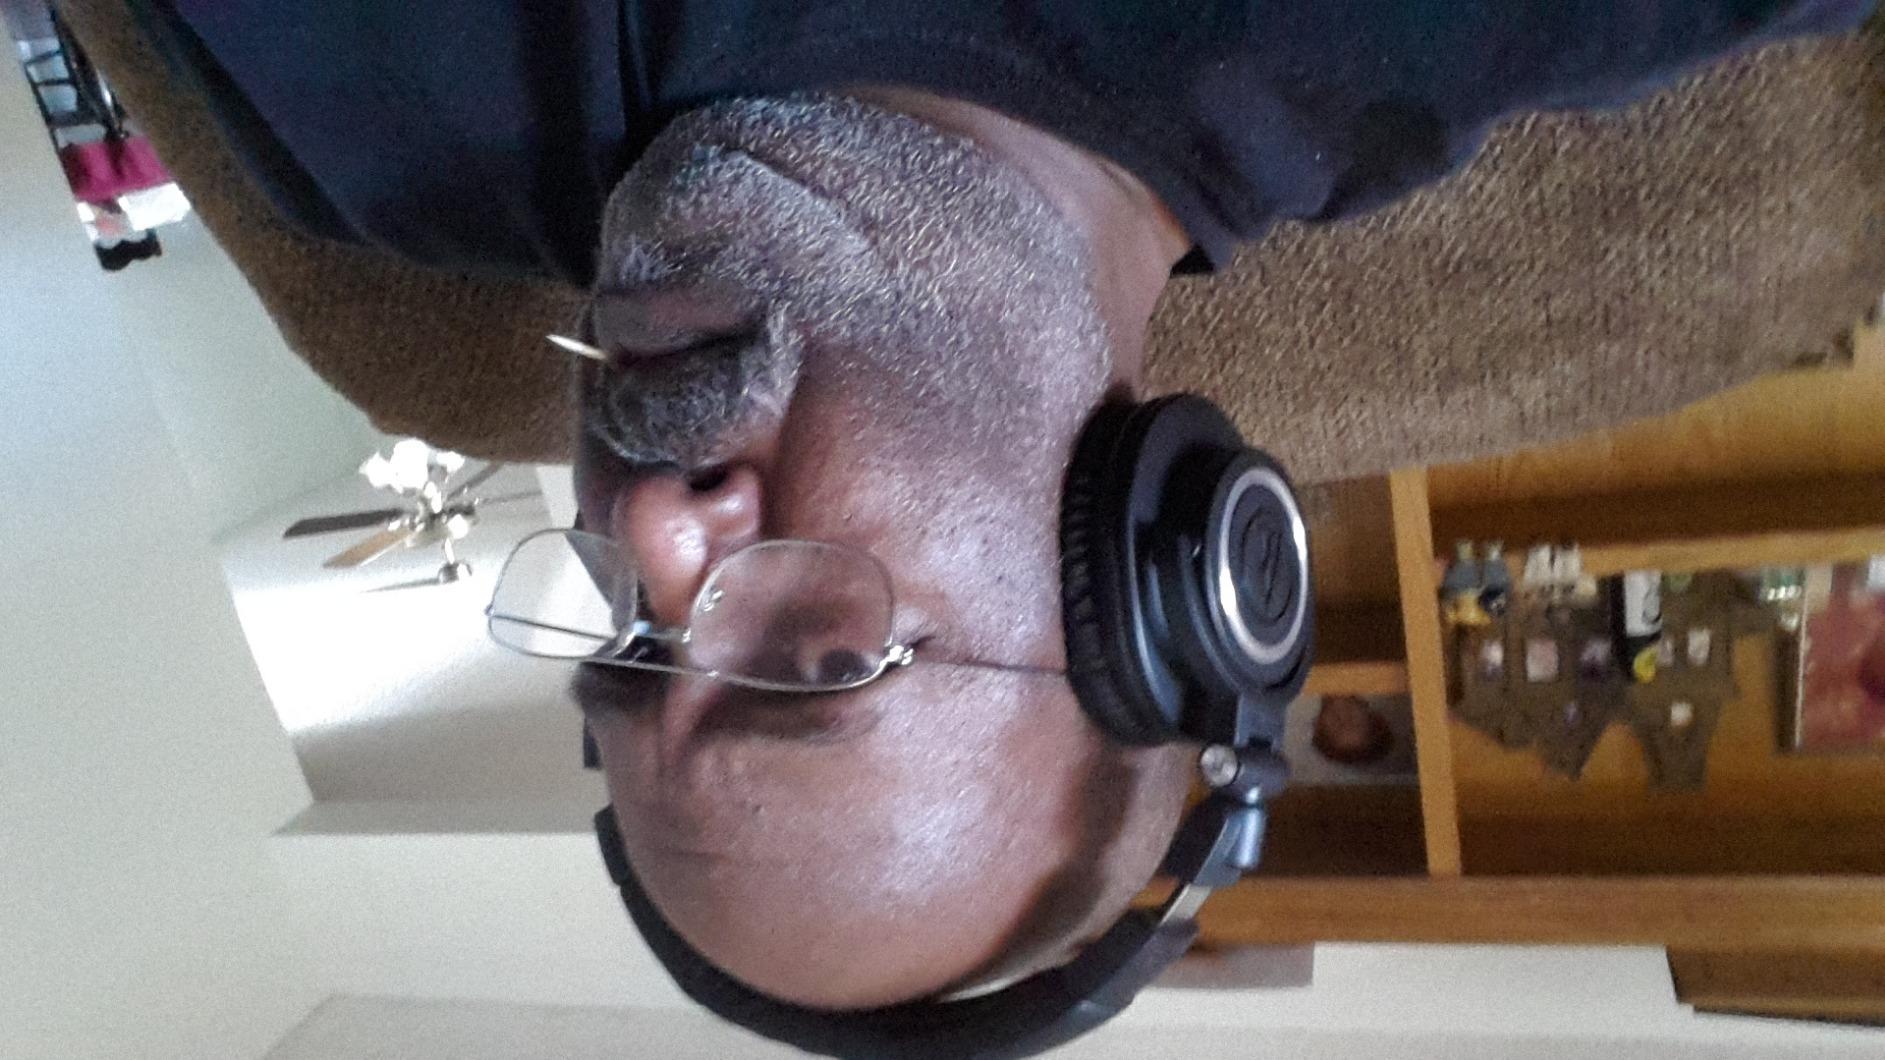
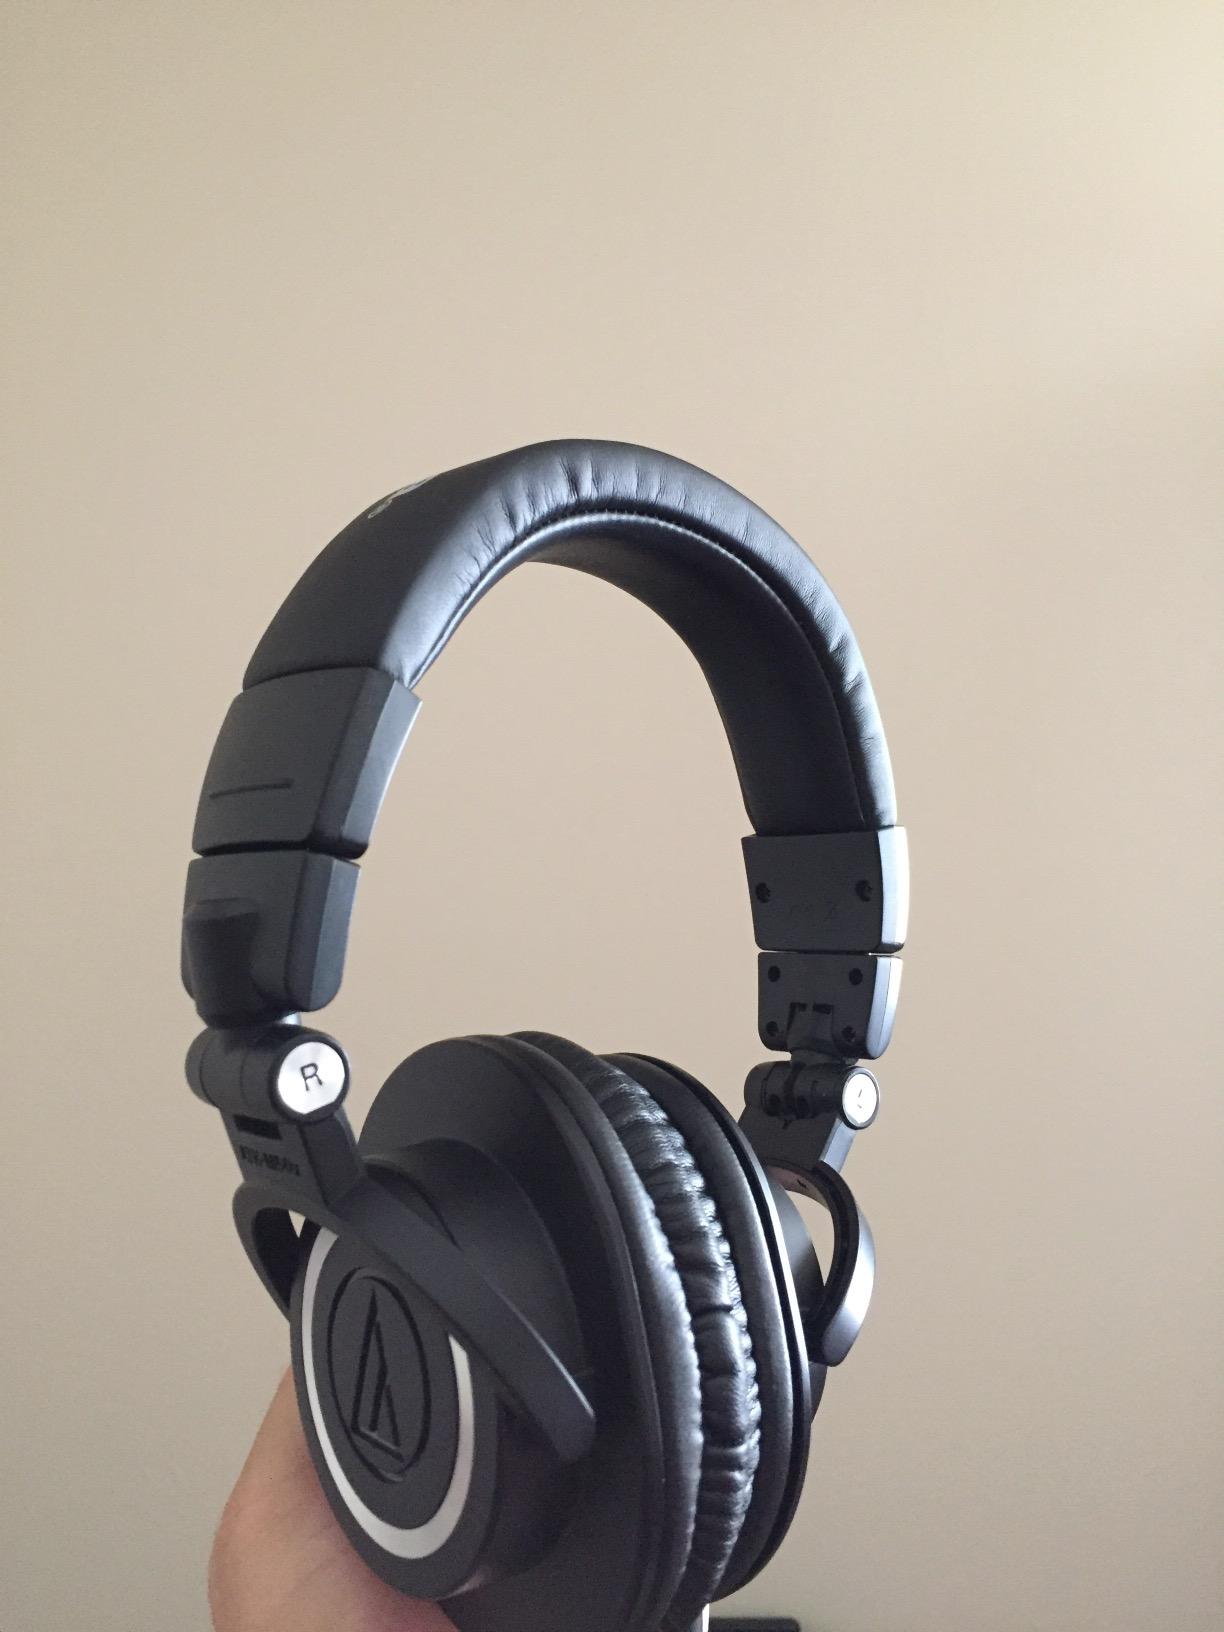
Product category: headphones
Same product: yes